George McGinnis

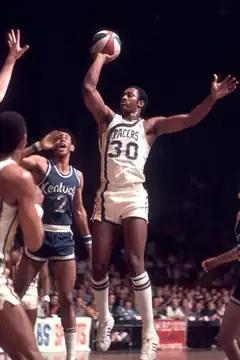
McGinnis with the Indiana Pacers during a game in the 1972–73 season versus the Kentucky Colonels

George F. McGinnis (August 12, 1950 – December 14, 2023) was an American professional basketball player who played 11 seasons in the American Basketball Association (ABA) and National Basketball Association (NBA). He played college basketball for the Indiana Hoosiers, earning third-team All-American honors in 1971, before starting his pro career in the ABA with the Indiana Pacers. A three-time ABA All-Star with the Pacers, McGinnis was named the ABA Most Valuable Player (MVP) in 1975 and won two ABA championships with the team. He was a three-time NBA All-Star with the Philadelphia 76ers. He was named to the ABA All-Time Team and inducted into the Naismith Memorial Basketball Hall of Fame.